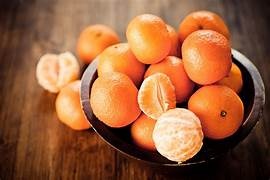
Label: mandarine